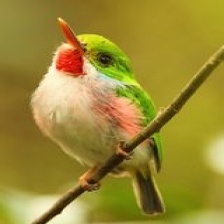
Species: CUBAN TODY
Scientific name: TODUS MULTICOLOR